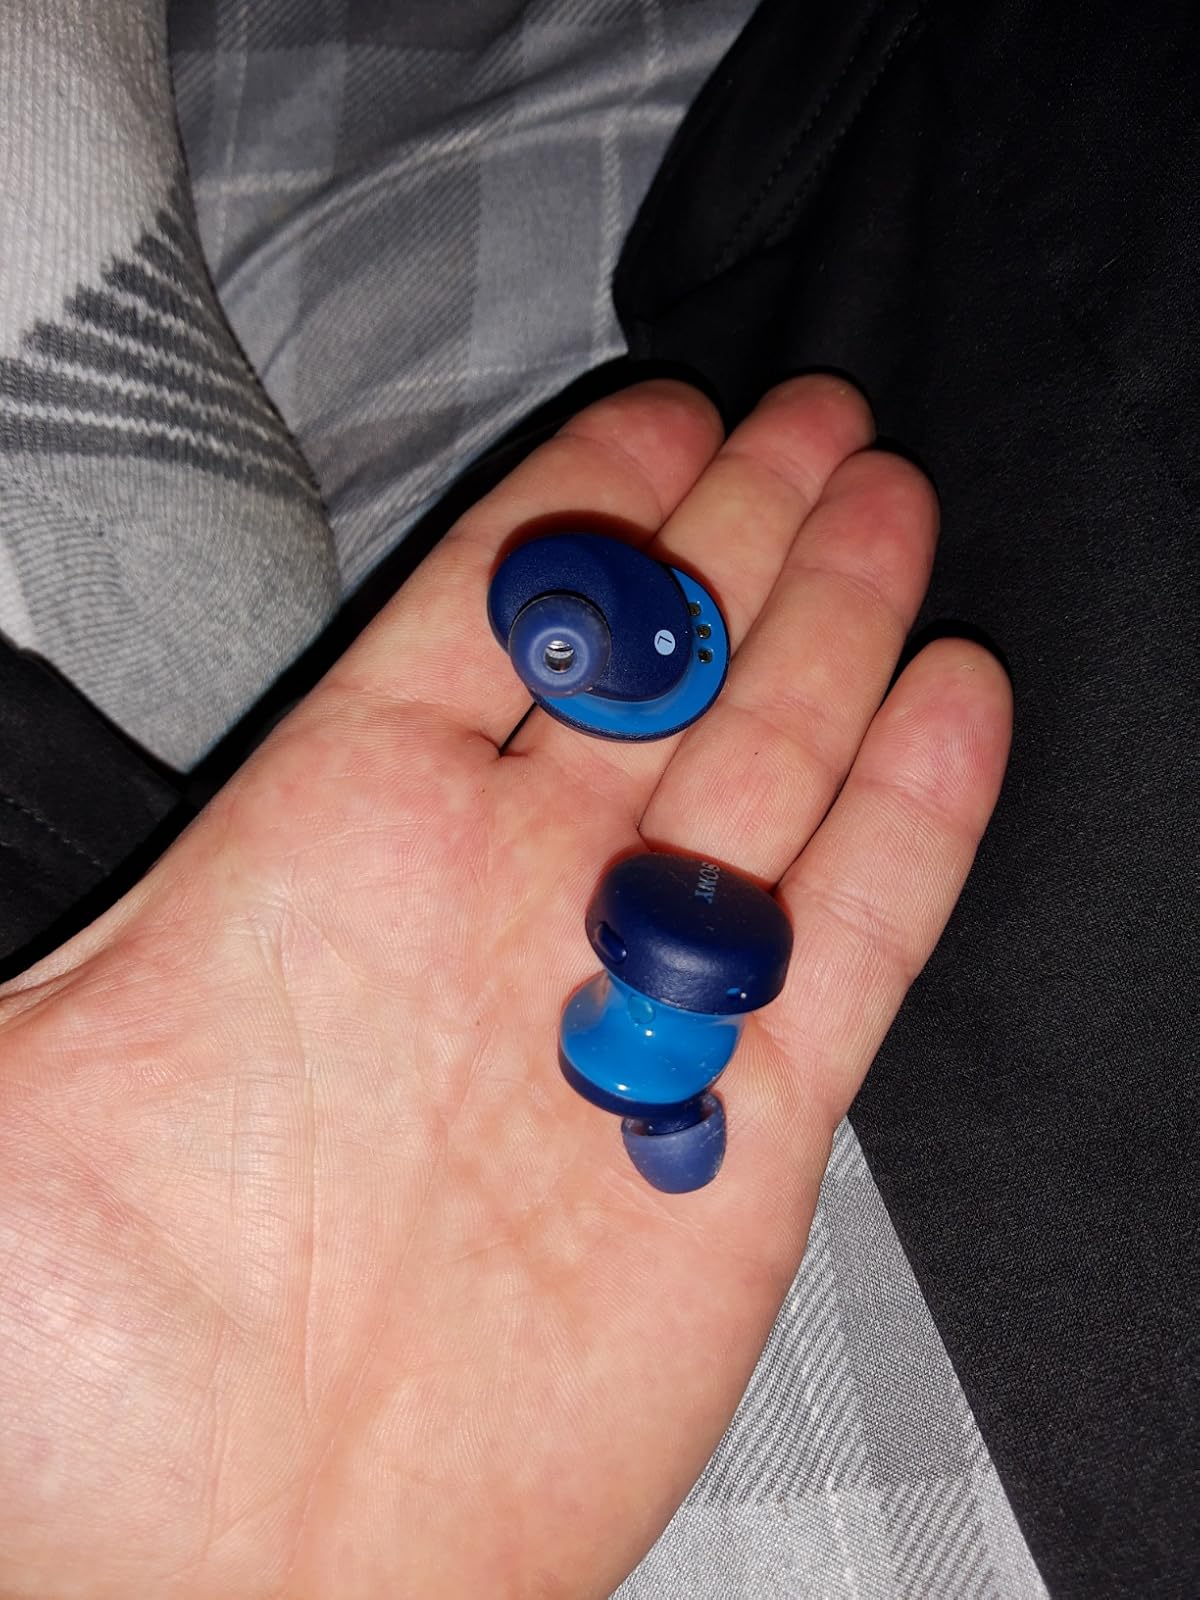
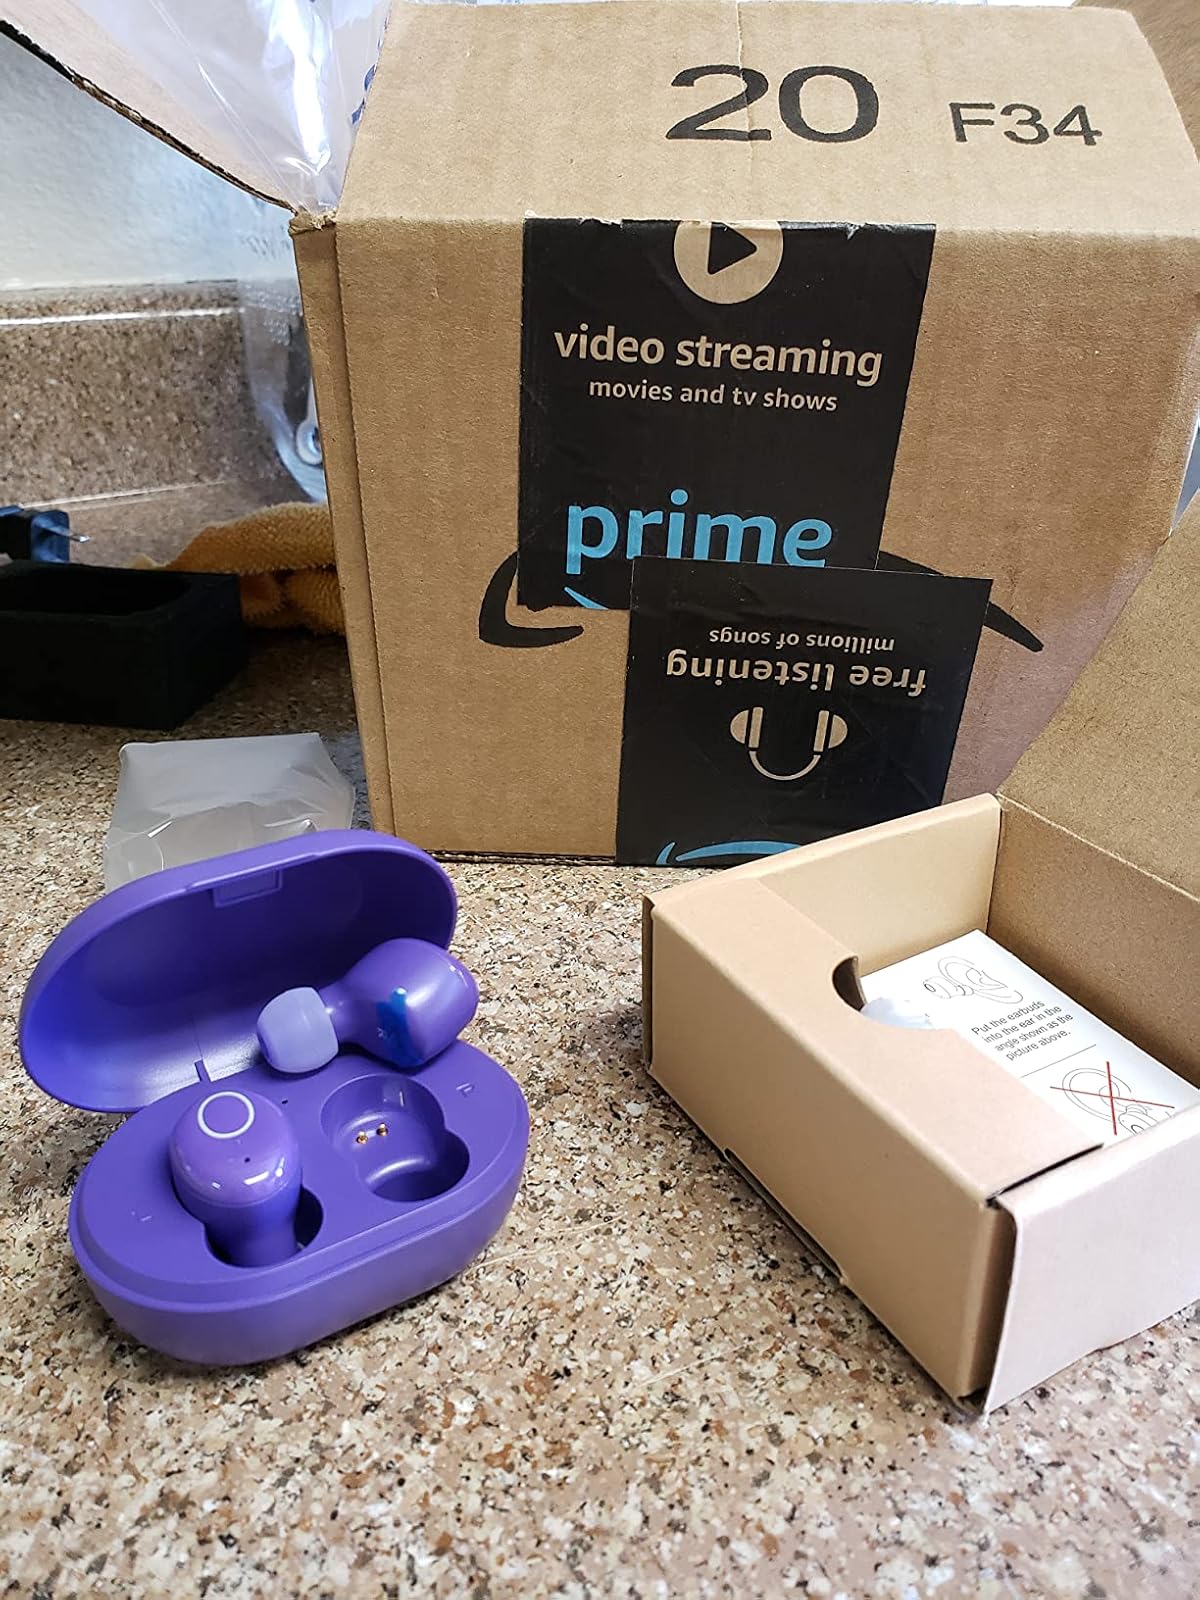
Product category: earbuds
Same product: no